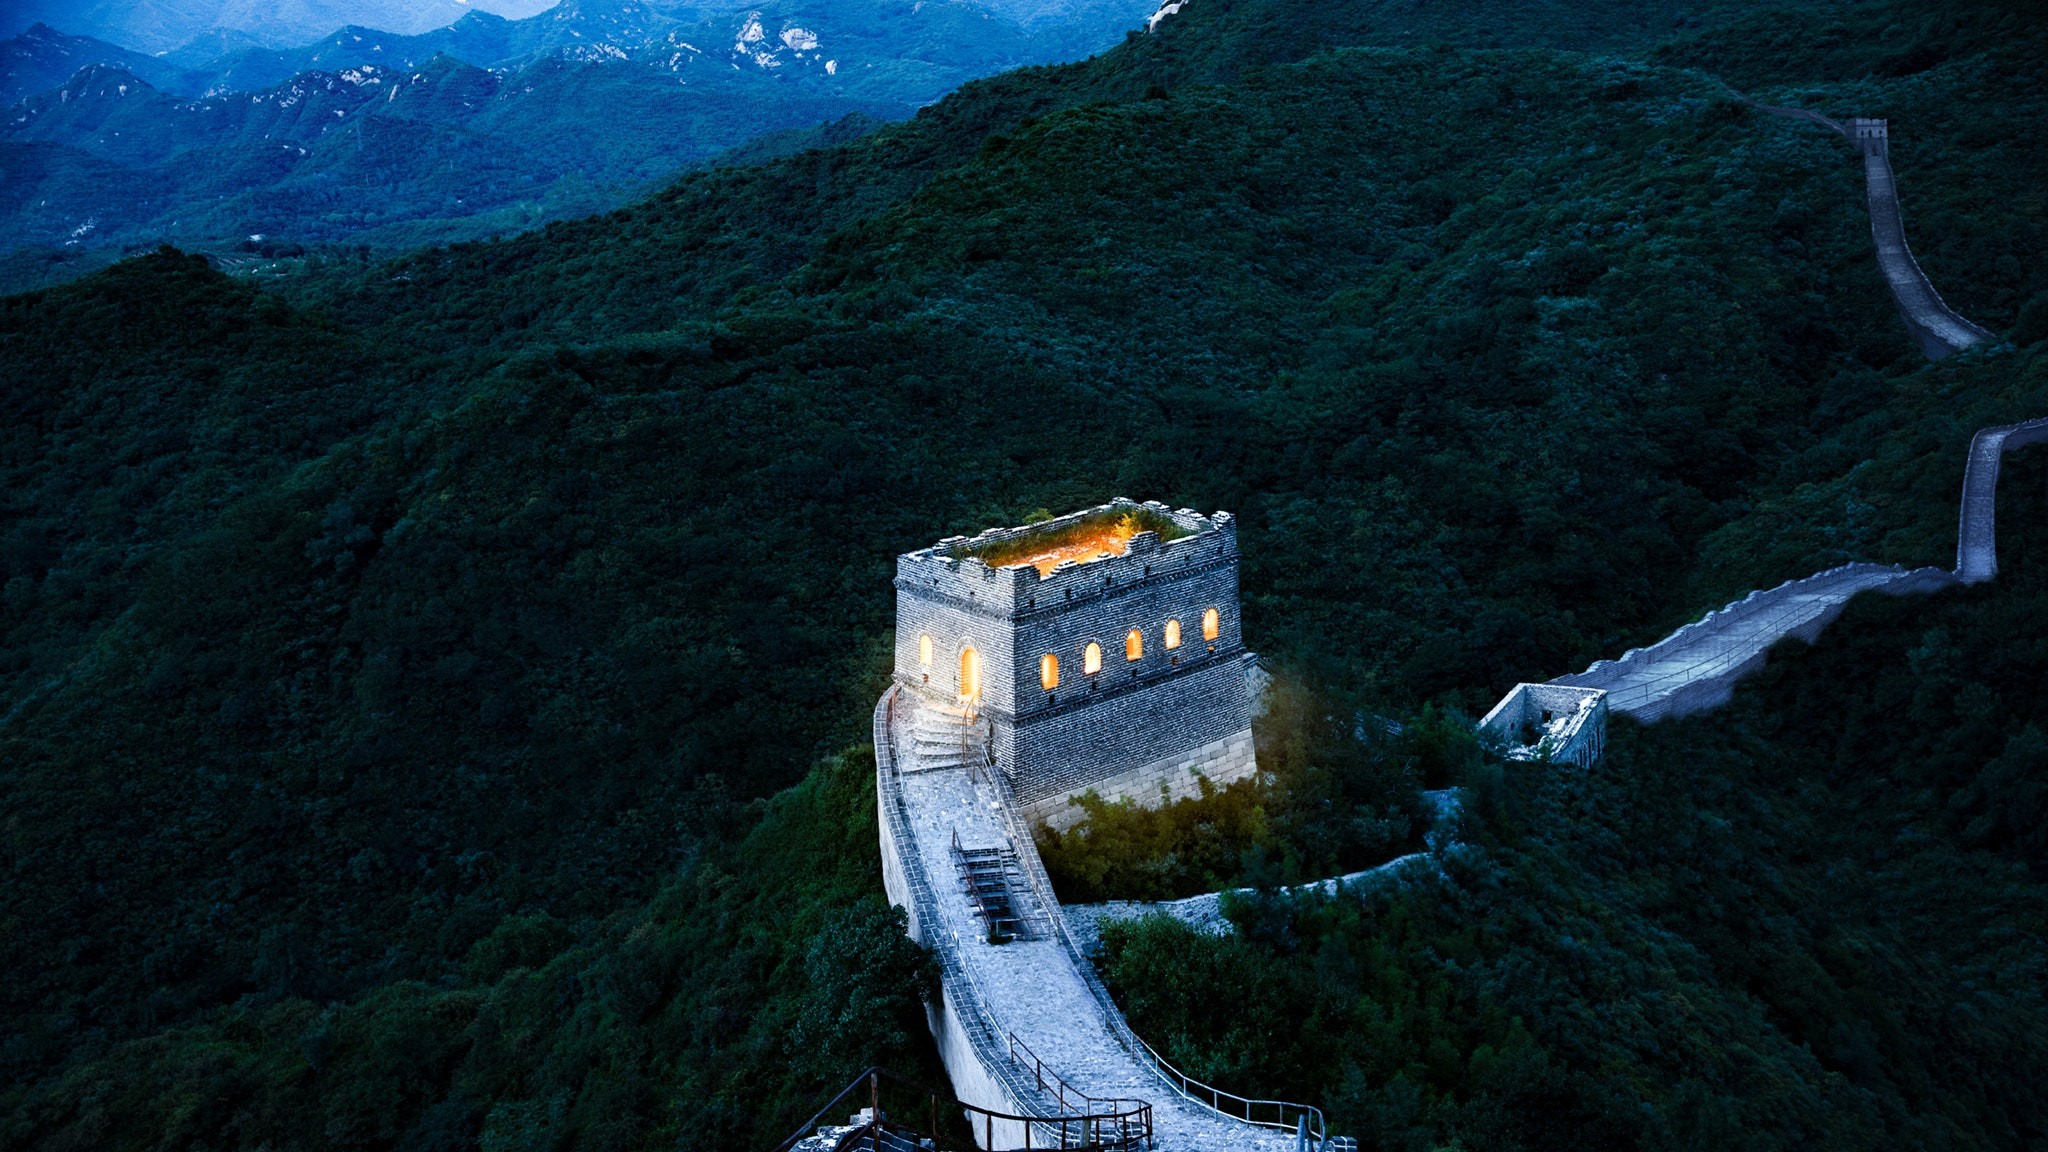
Landmark: Great Wall of China